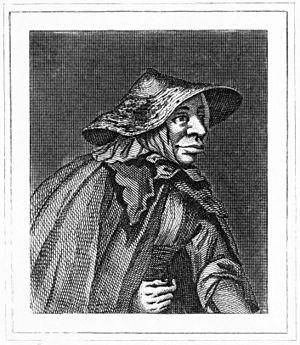
Elizabeth Canning, née le 17 septembre 1734 et décédée en juin 1773, est une servante anglaise qui a été au centre d'une affaire judiciaire qui compte parmi les plus célèbres débats criminels du XVIIIᵉ siècle en Angleterre. Elle aurait été enlevée et retenue contre son gré dans un grenier à foin, avant de s'en échapper après environ un mois de captivité. Des personnes soupçonnées d'être ses agresseurs sont jugées et reconnues coupables, mais ensuite libérées à la lumière d'éléments nouveaux. Elizabeth Canning, reconnue coupable de parjure, est condamnée à la déportation pénale.